Spetsnaz GRU

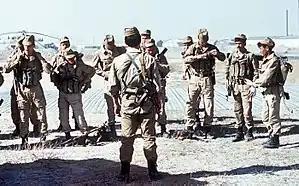
An Afghanka-wearing Soviet Spetsnaz team preparing for a mission at Kabul Airport in Afghanistan in 1988

In December 1979, the undercover Spetsnaz GRU unit codenamed "Muslim Battalion" participated in Operation Storm-333, the successful mission to assassinate Hafizullah Amin, the President of Afghanistan, and to capture Amin's residential palace which triggered the Soviet–Afghan War.